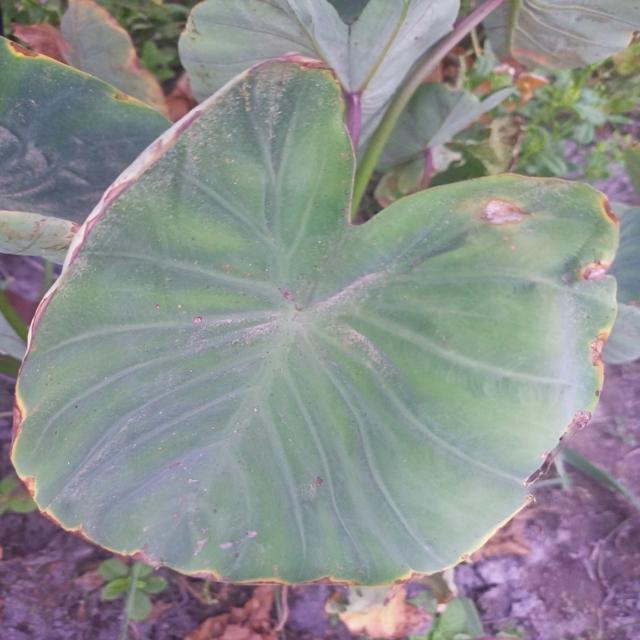
Label: Mid_Blight